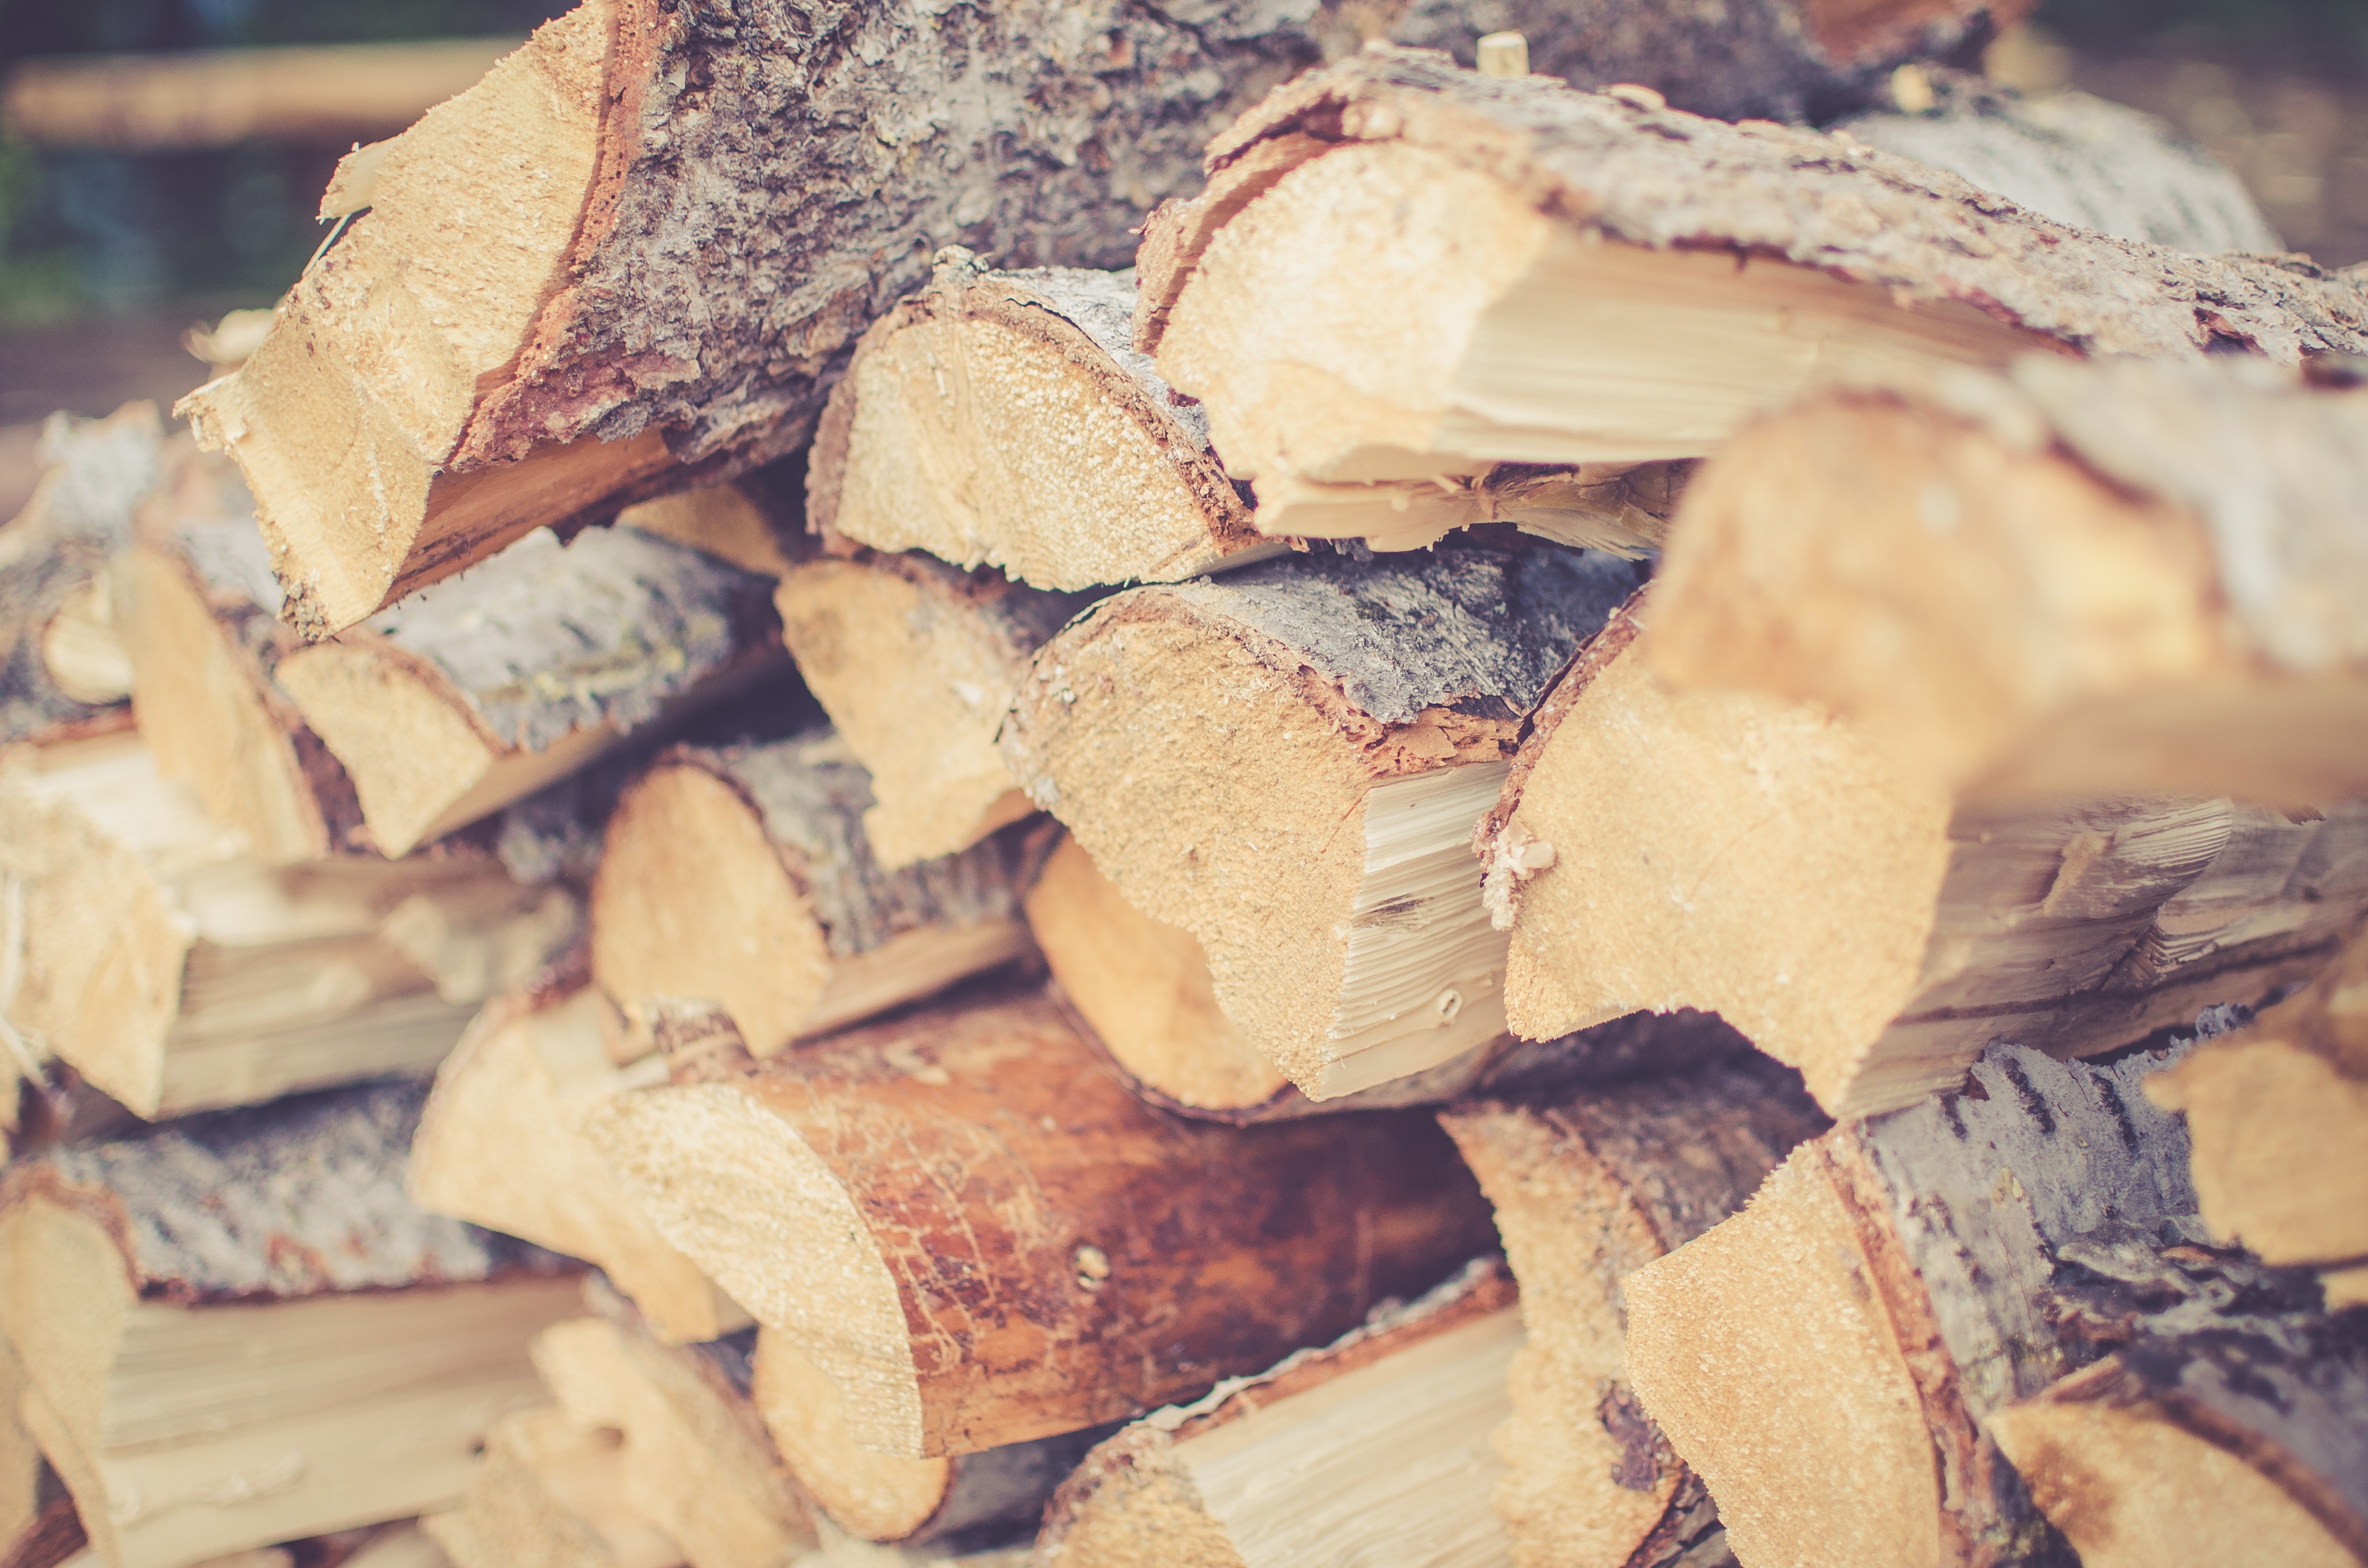
wood, food, baking, close up, flavor, junk food, snack food